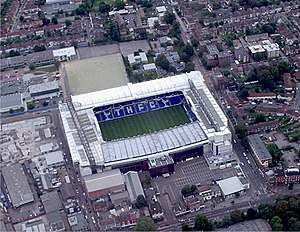
White Hart Lane / Galleri
White Hart Lane var et fodboldstadion i Tottenham, som lå i den nordlige del af London. Stadionet blev opført i 1899 og var hjemmebane for Tottenham Hotspur til 2017. Efter adskillige renoveringer var kapaciteten på 36.284 tilskuere.